Howmet TX

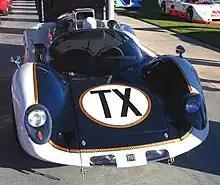
The Howmet TX was built on the McKee Mk.9 chassis. This is the first example of two built in period.

At the same time as Granatelli's turbine debut at Indy, racer Ray Heppenstall began to conceive a design for his own sports car to make use of a gas turbine, improving in some areas where the Rover-BRM had failed several years before. Heppenstall felt that a more simplified design for the chassis could make a turbine-powered car more competitive. Heppenstall originally proposed the car to Allison Engine Company and later to Williams Research. He eventually turned to fellow racer Tom Fleming for aid. Fleming was at the time vice-president of Howmet Corporation, which provided castings for turbines in the aerospace industry. Heppenstall and Fleming were able to convince Howmet that their backing of a competitive and unique sports car could promote public awareness of the company. Howmet agreed to fund the project, lending their name to the car.